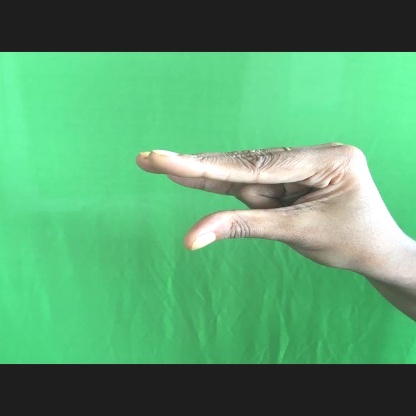
Mudra: Kangulam